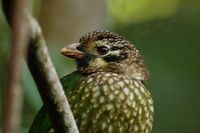
a bird with a pointed, triangular bill, white eyering, and pinecone patterned green and brown breast.
chubby, short billed bird with chartreuse eyering, black cheek patch, and spotted green/chartreuse body.
this little bird has a green with white speckled belly and breast, with a brown crown and black superciliary.
the bird is slightly green with yellowish spots along its wings, and it features a short, yellow beak.
a small bird with light taupe spots on green breast.
this bird is brown with yellow and has a very short beak.
this bird is green and brown in color, with a brown beak.
the bird has a spotted green back, small bill and small eyering.
this bird has a brown crown with small brown bill and yellow and brown throat.
this small bird has a short orange bill, with brown, white and black stripes head feathers and green with white spot on it belly.
Species: Spotted Catbird